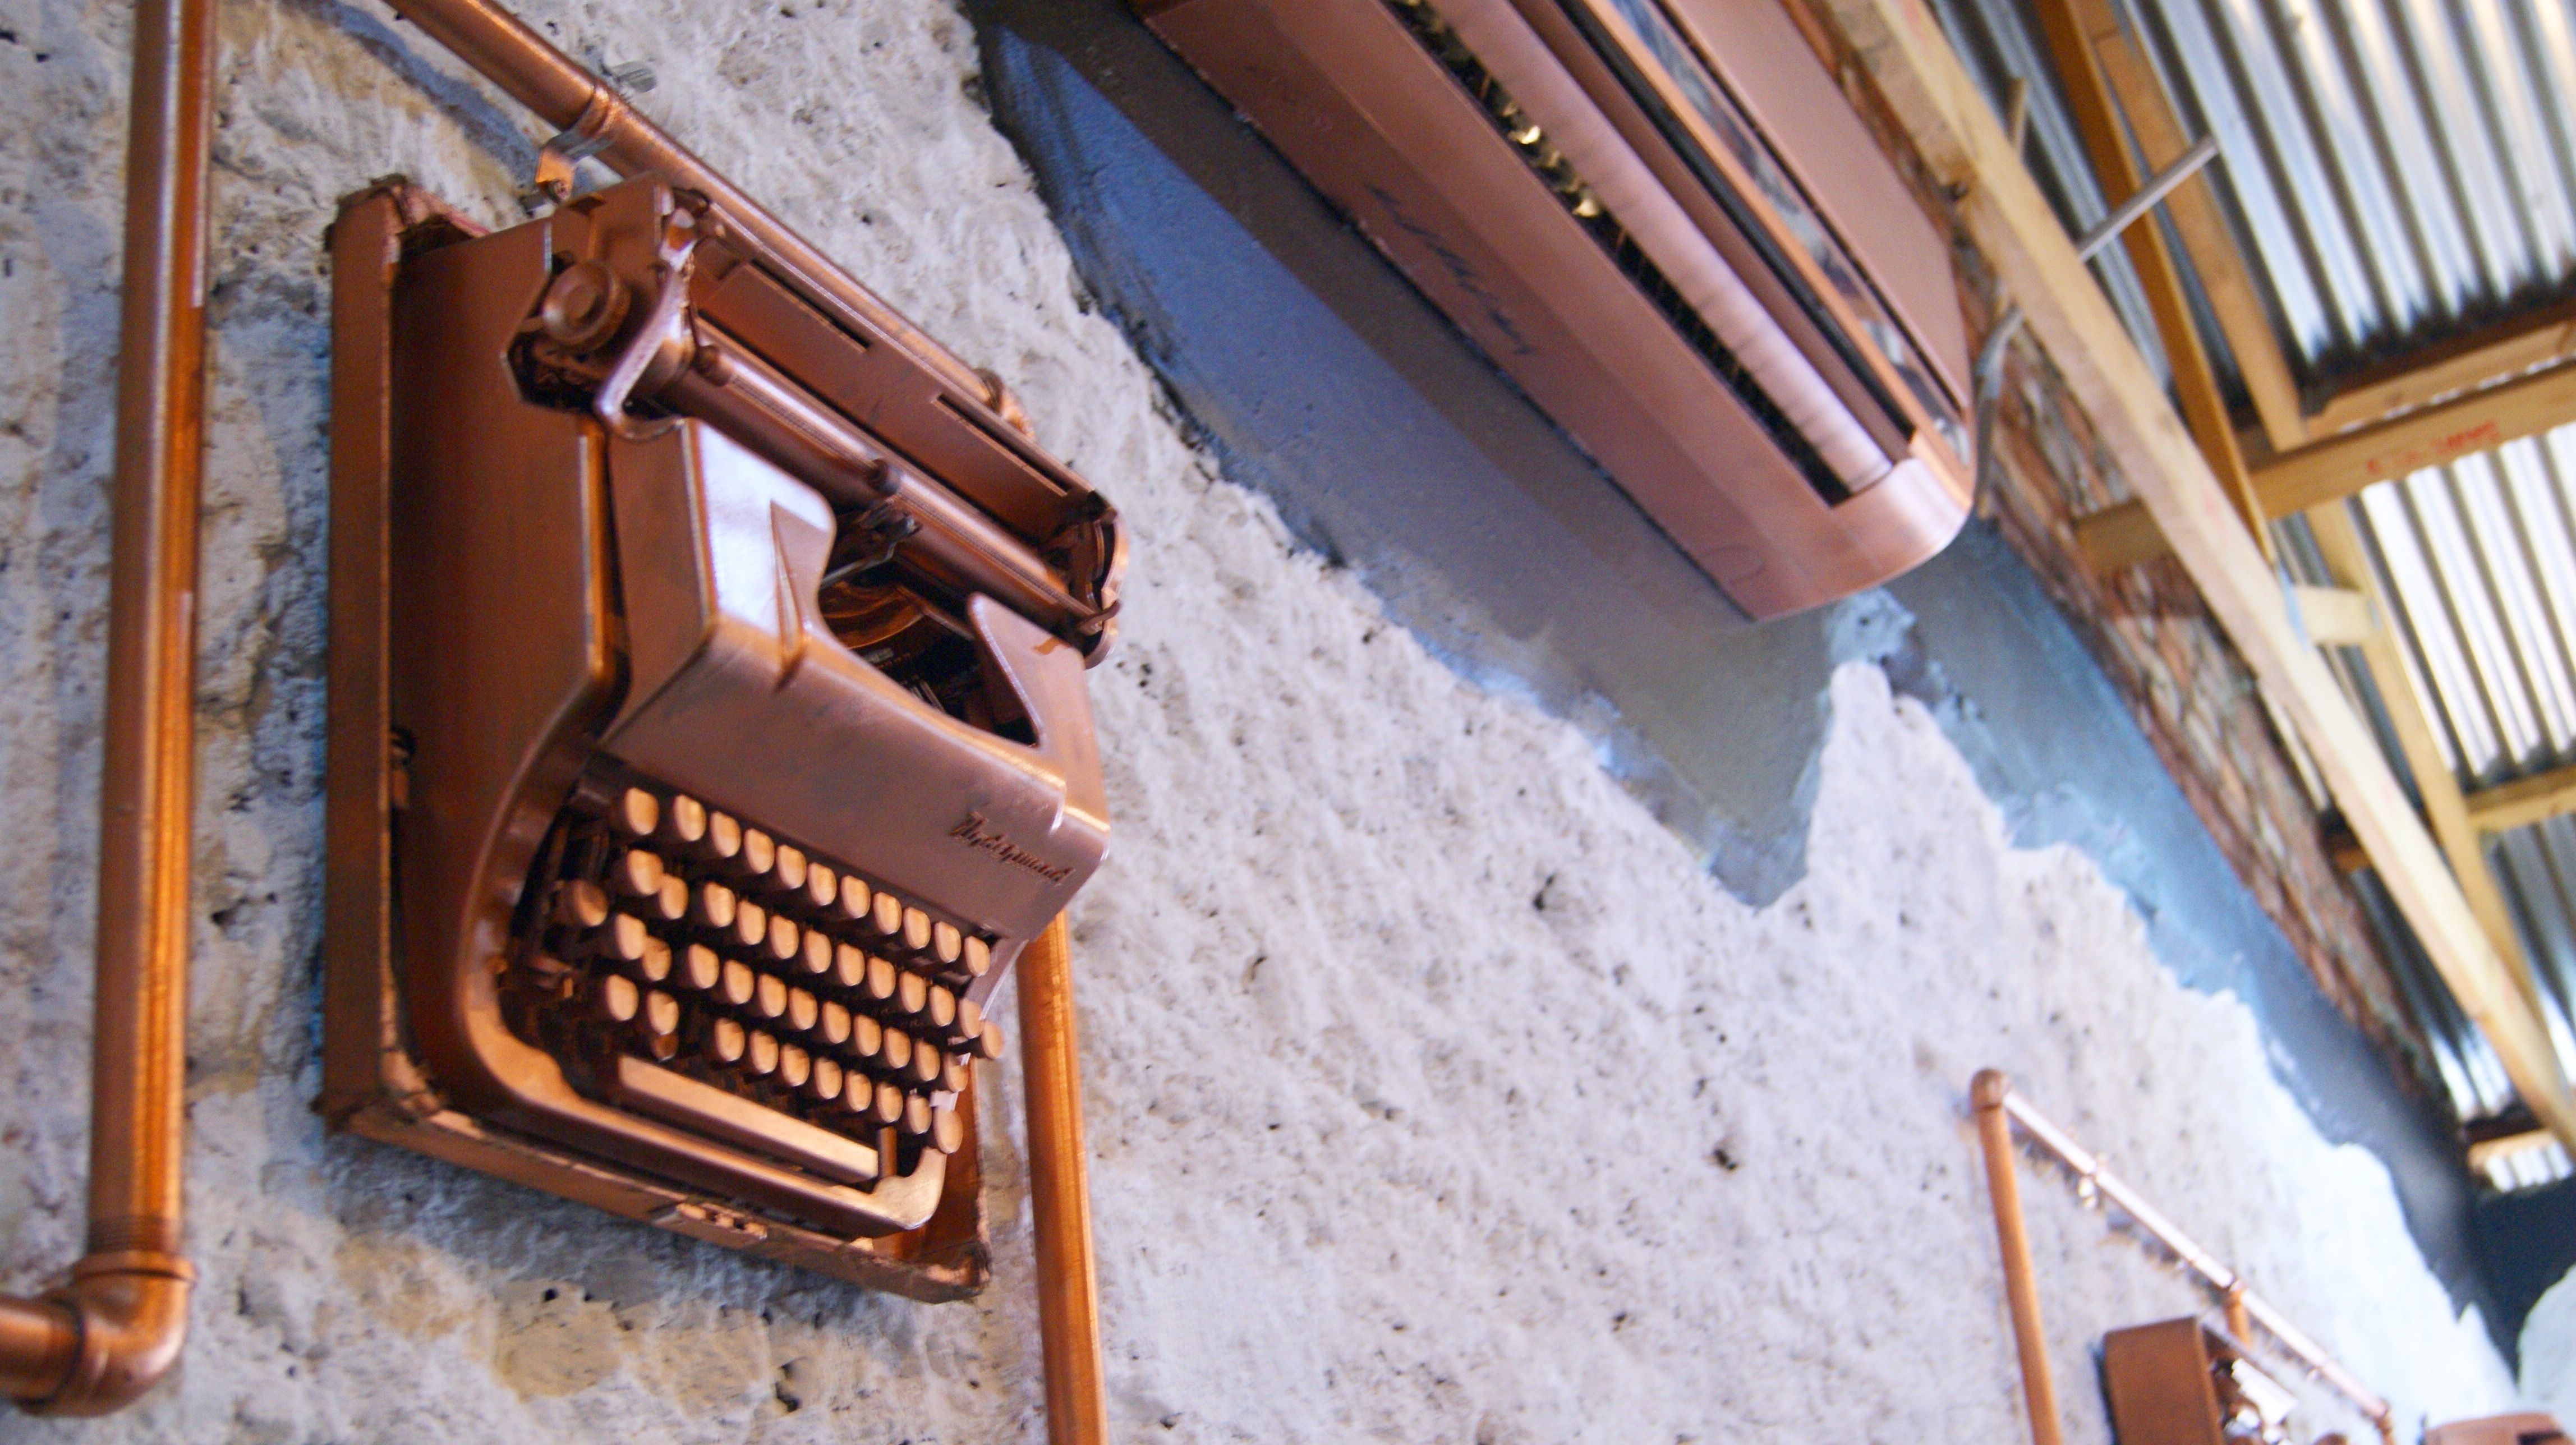
wood, house, window, roof, wall, stairs